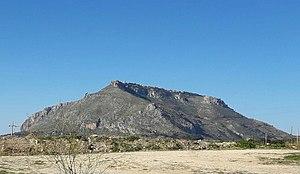
Le mont Éryx, dénommé aujourd'hui mont San Giuliano, est situé à la pointe nord-ouest de la Sicile, non loin de la ville de Trapani, à une centaine de kilomètres à l'ouest de Palerme. Il culmine à 751 mètres d'altitude. On y trouve également le Castello Pepoli et le Castello di Venere.